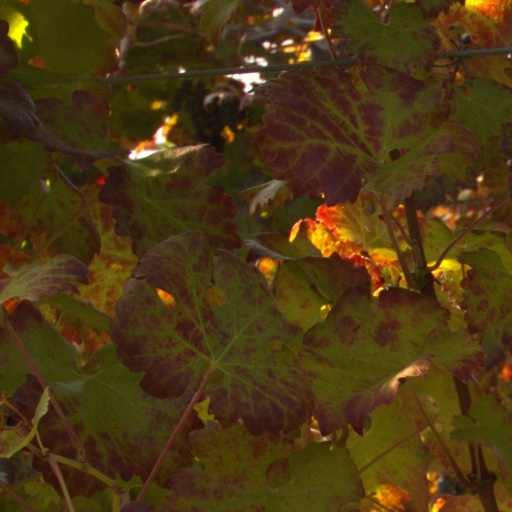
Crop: grape